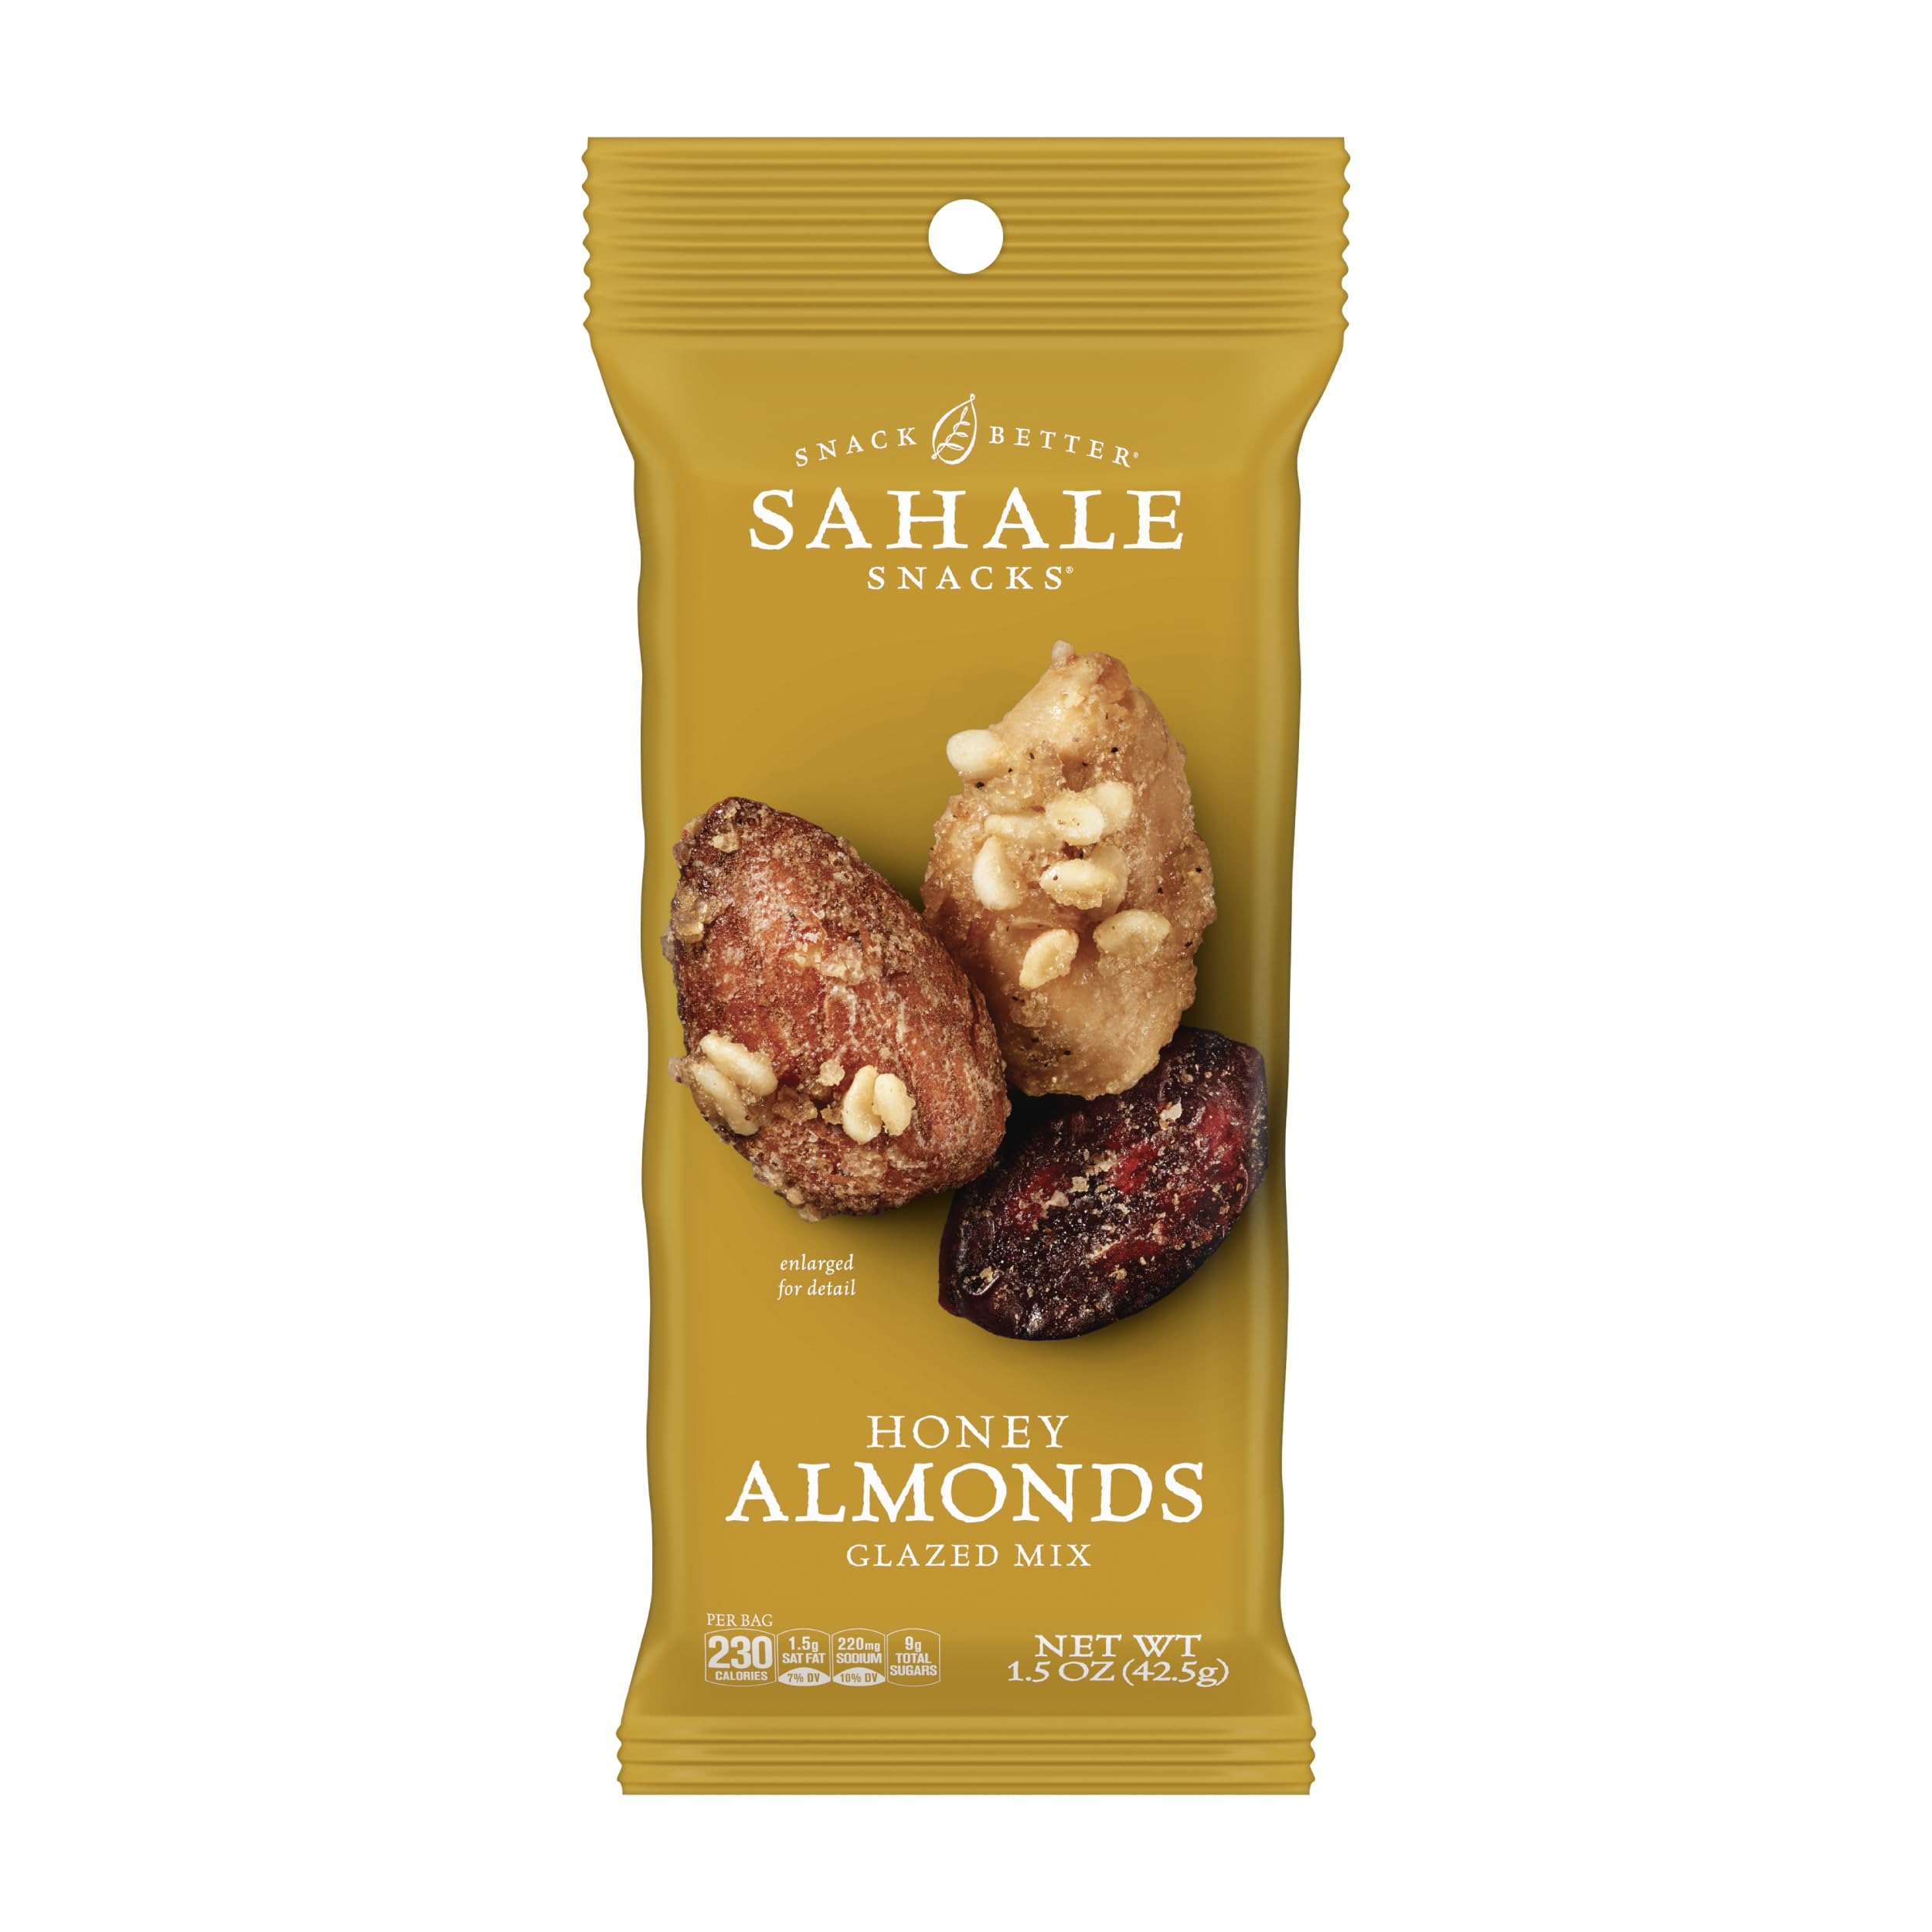
Item Name: Sahale Snacks Honey Almonds Glazed Mix, 1.5 oz Grab & Go Bags (18 Packs) - Dry-Roasted Deluxe Mixed Nuts with Tart Cranberries & Madagascar Vanilla - Non-GMO, Kosher, & Certified Gluten-Free Snacks
Bullet Point 1: SAHALE SNACKS GLAZED MIXES – Our gourmet snacks are exceptional combinations of premium, dry-roasted, lightly glazed nuts, dried fruits, and spices, each reﬂecting a beautiful location, culture, or culinary tradition somewhere in the world
Bullet Point 2: HONEY ALMONDS GLAZED NUT MIX – Our mix pairs dry-roasted whole almonds with tart cranberries, toasted sesame seeds, sea salt, and premium ground vanilla from Madagascar; a tasty honey glaze holds all the ingredients together "
Bullet Point 3: WHOLE NATURAL INGREDIENTS - We travel the world to source the best ingredients, in their simplest form - which are always deliciously non-GMO, Kosher, and Certified Gluten-Free
Bullet Point 4: GRAB & GO POUCHES – Our 1.5 oz mixed nuts, in individual packs, are perfect for elevating your snacking experience whether you’re on an epic hike, looking for a pick-me-up at work, or curbing hunger during after school errands (18 nut snack packs included)
Bullet Point 5: SNACK BETTER - At Sahale Snacks, we believe every bite should grab your attention - and take everyday snacking Beyond Ordinary; we make it possible with mouthwatering layers of ﬂavor and texture, crafted from only the highest-quality ingredients
Value: 27.0
Unit: Ounce

Price: 11.905